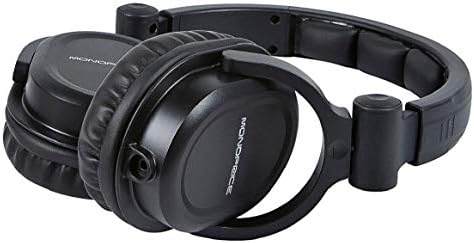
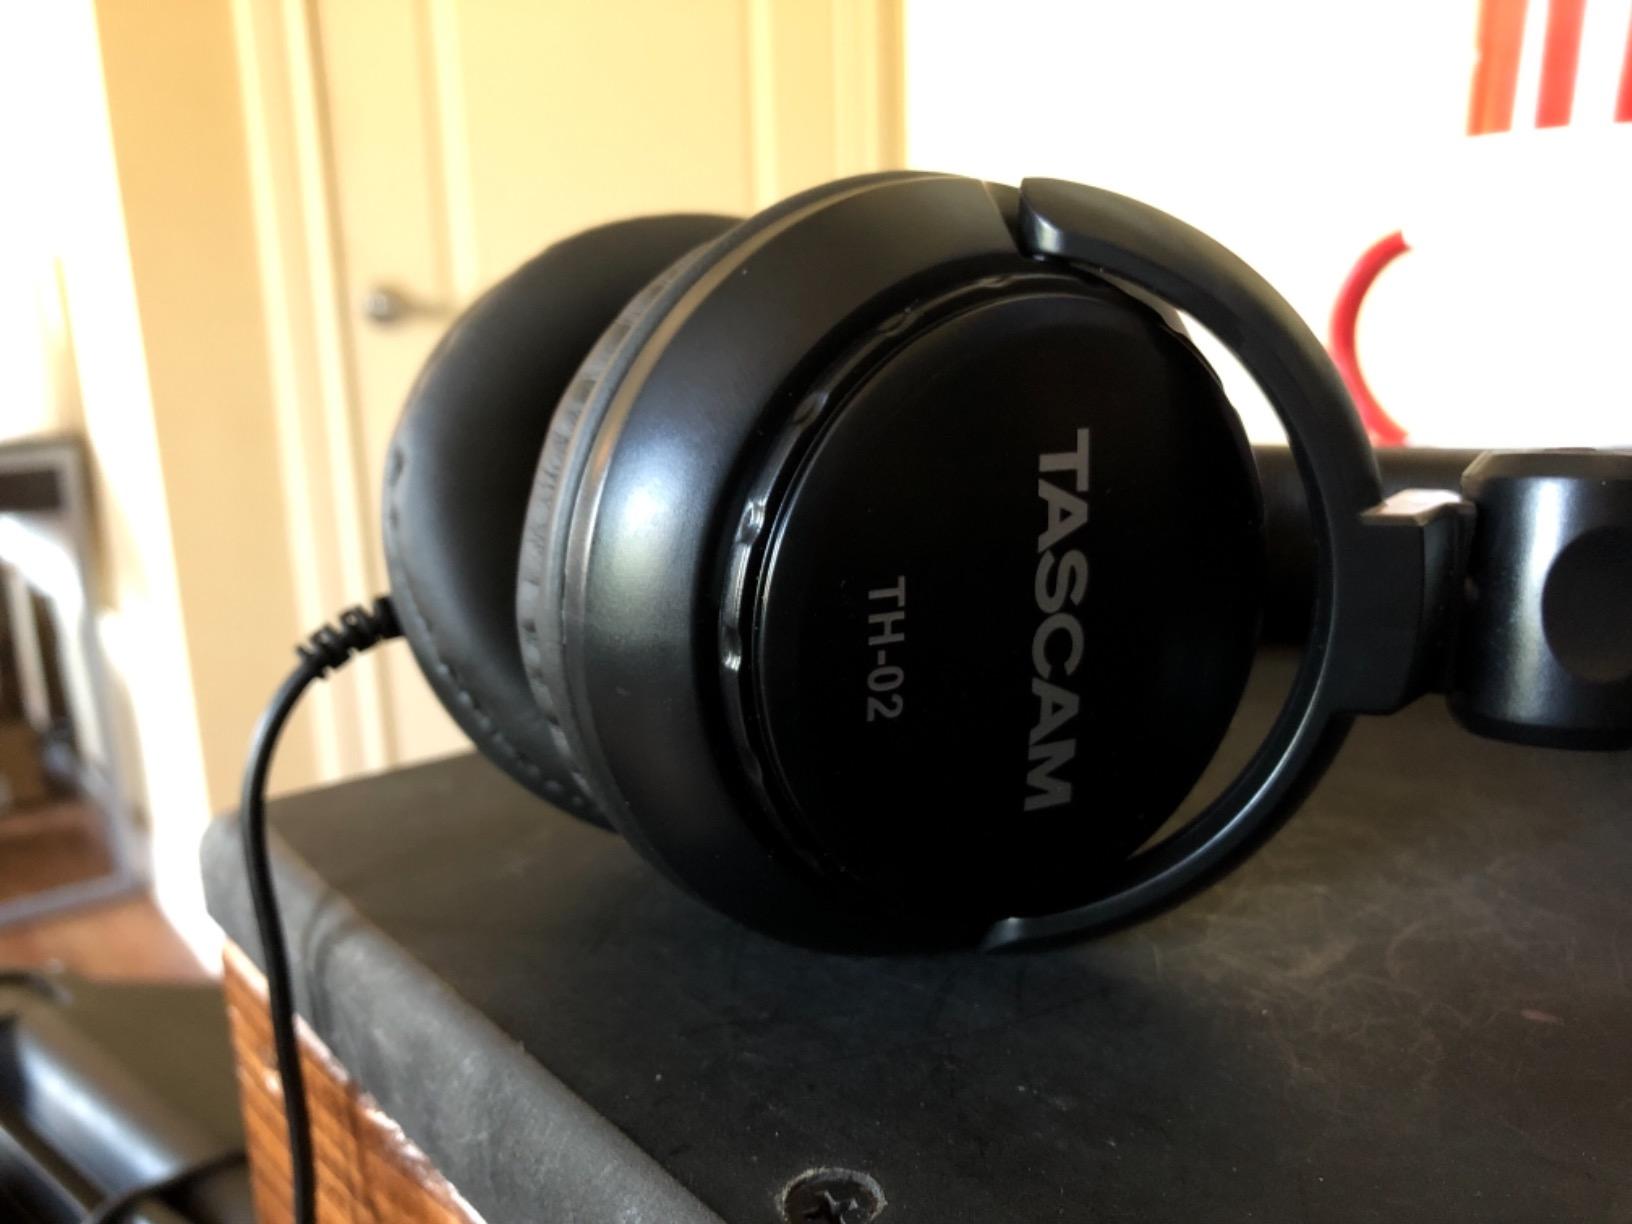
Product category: headphones
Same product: no